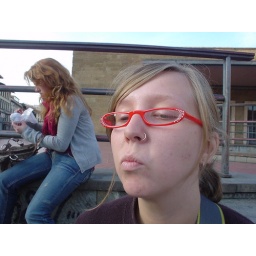
Christina in her new red glasses